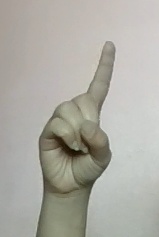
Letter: bb